Lion dance

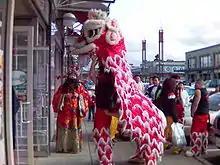
Chinese Lion dance performing a "cai qing" where the "greens" are hung high above for the lion to pluck

In Hindu Balinese culture, the Barong is the king of good spirits and the enemy of the demon queen Rangda. The Javanese Reog typically involves two dancers called Juru Saluk. In Ponorogo in Java, The Reog dance involves a lion figure known as the '. A single dancer, or ', carries the heavy lion mask, about 30–40 kg in weight, with their teeth, and may also carry an adolescent boy or girl on its head. The mask that may spans over 2.5 meters has gained recognition as the world's largest mask.